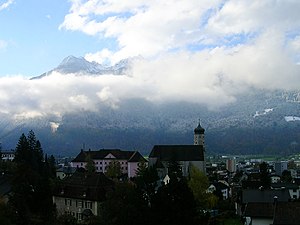
Bludenz
Bludenz med Schloss Gayenhofen
Bludenz er en by i den østrigske delstat Vorarlberg. Byen er hovedby i Region Bludenz og med omkring 14.000 indbyggere den sjette største kommune i Vorarlberg.